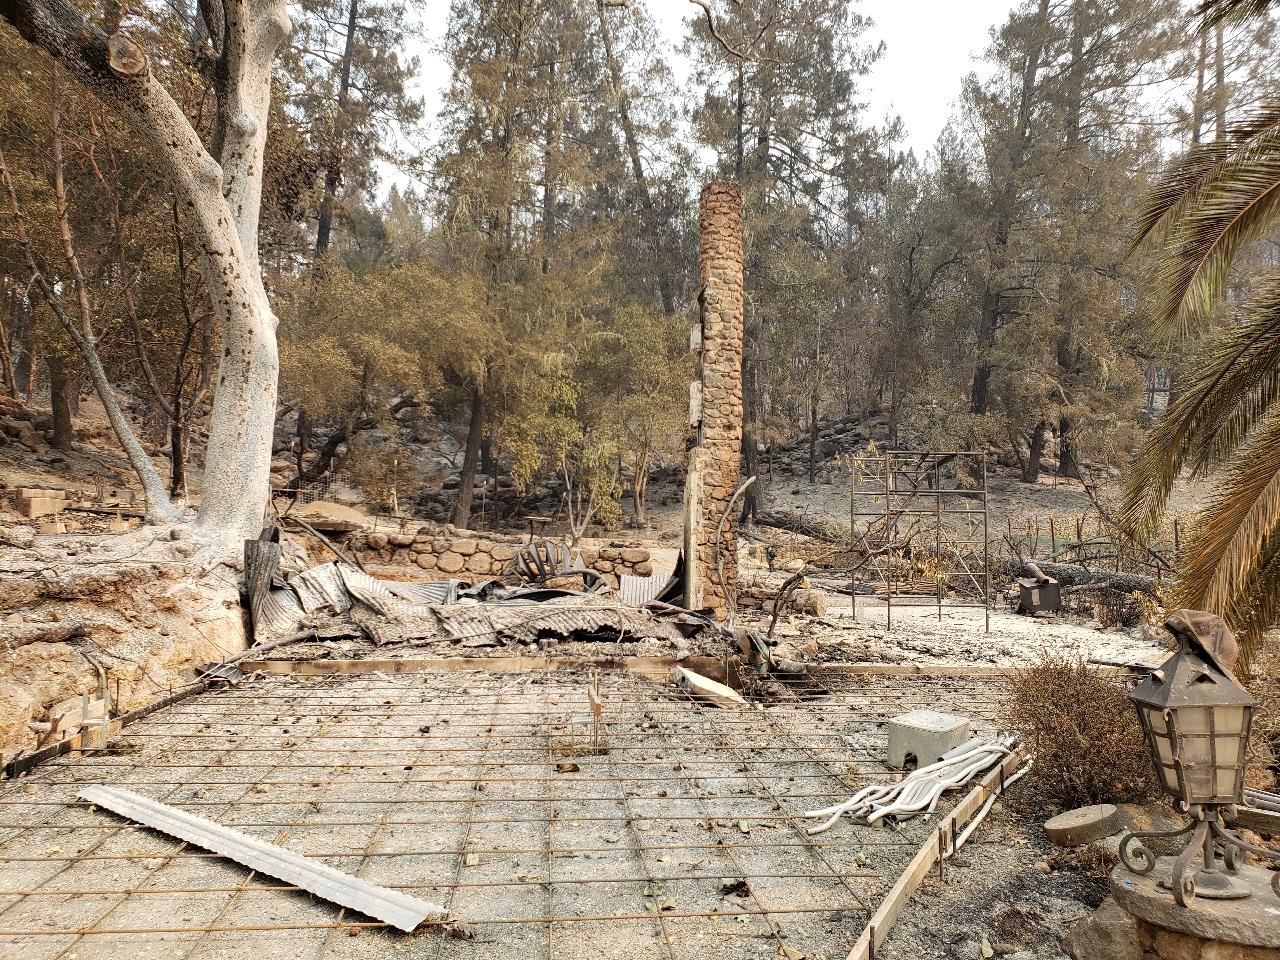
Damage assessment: destroyed